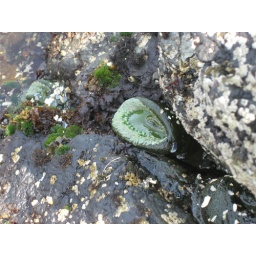
A sea creature in a rock pool on Chesterman Beach